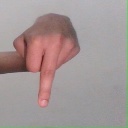
अक्षर: प